Leonard Harrison State Park

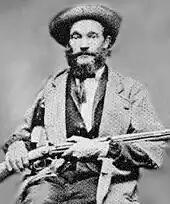
George W. Sears (1821–1890), also known as Nessmuk

George Washington Sears, an early conservationist who wrote under the pen name "Nessmuk", was one of the first to criticize Pennsylvania lumbering and its destruction of forests and creeks. In his 1884 book "Woodcraft" he wrote of the Pine Creek watershed where A huge tannery ... poisons and blackens the stream with chemicals, bark and ooze. ... The once fine covers and thickets are converted into fields thickly dotted with blackened stumps. And, to crown the desolation, heavy laden trains of 'The Pine Creek and Jersey Shore R.R.' go thundering [by] almost hourly ... Of course, this is progress; but, whether backward or forward, had better be decided sixty years hence. Nessmuk's words went mostly unheeded in his lifetime and did not prevent the clearcutting of almost all of the virgin forests in Pennsylvania.